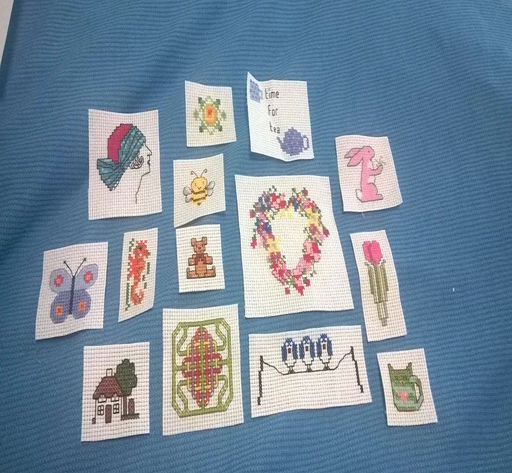
all the stitches i did in hospital .